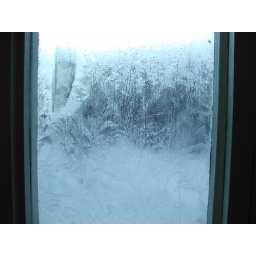
Ice on the window in my kitchen